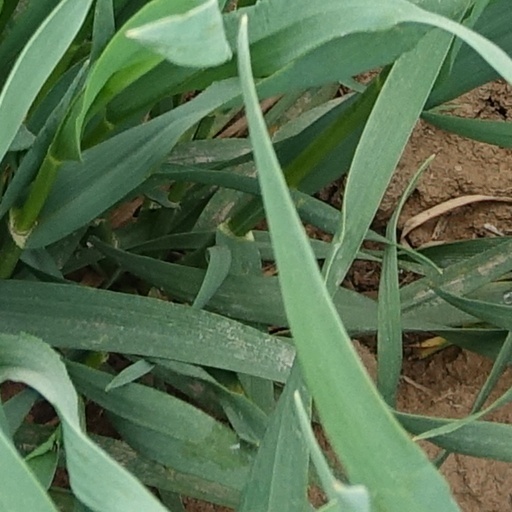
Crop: wheat